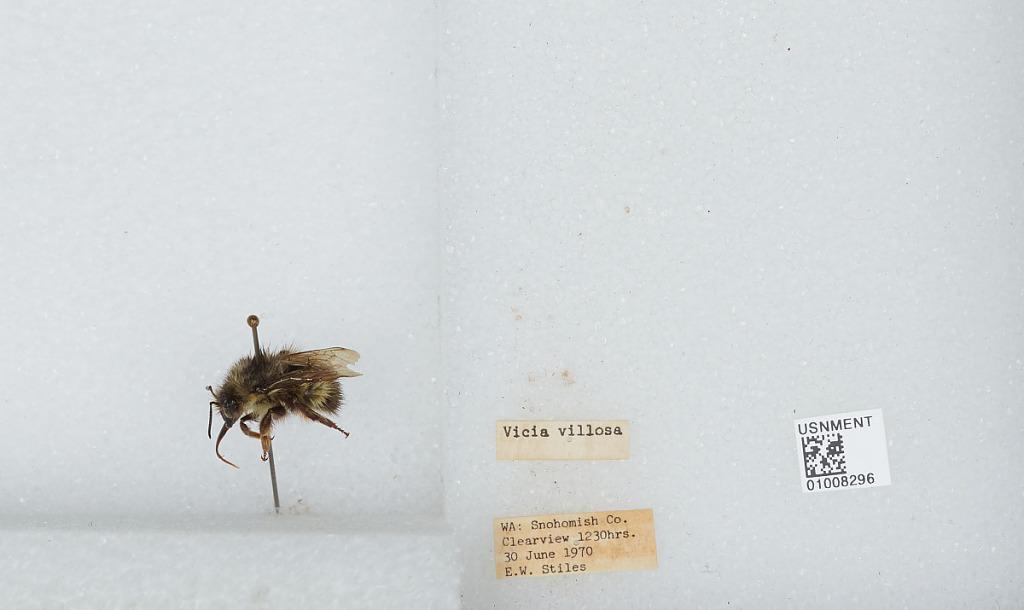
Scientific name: Bombus (Pyrobombus) flavifrons Cresson
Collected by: E. Stiles
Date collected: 1970-6-30
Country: United States
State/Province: Washington
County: Snohomish
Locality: Clearview
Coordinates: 47.8292, -122.145